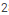
Number: 2